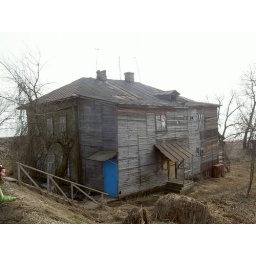
PICT3260 - Old wooden house in Rostov